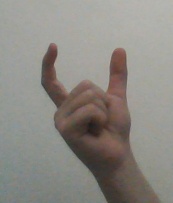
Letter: nun